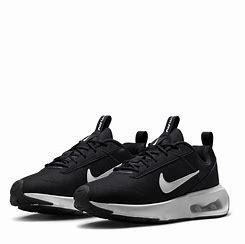
Brand: Nike
Model: Air Max Intrlk Lite